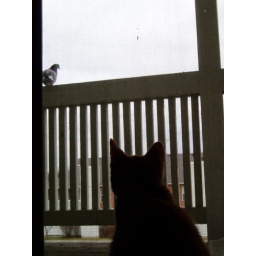
good thing there's a screen door in the way